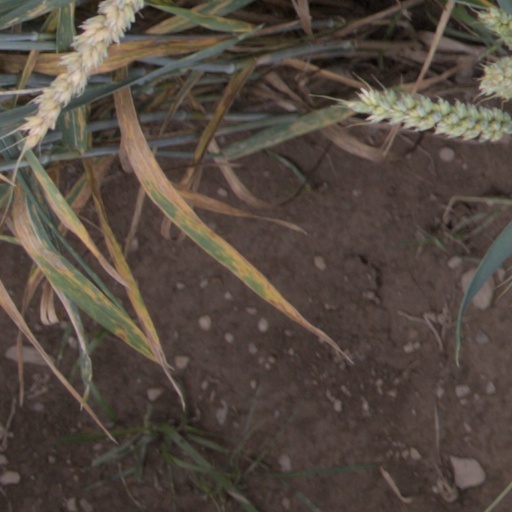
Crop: wheat